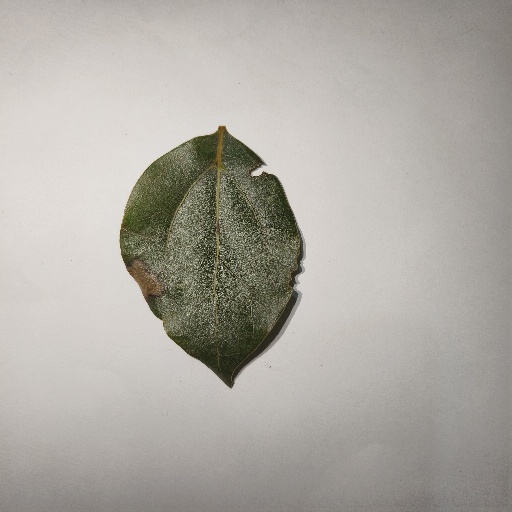
Species: Camphor
Leaf condition: Shot Hole